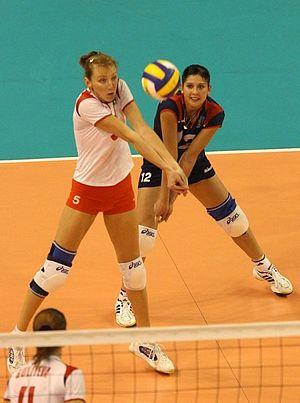
Valeriya Korotenko est une joueuse de volley-ball azerbaïdjanaise née le 29 janvier 1984 à Bakou. Elle mesure 1,71 m et joue libero. Elle totalise 180 sélections en équipe d'Azerbaïdjan.